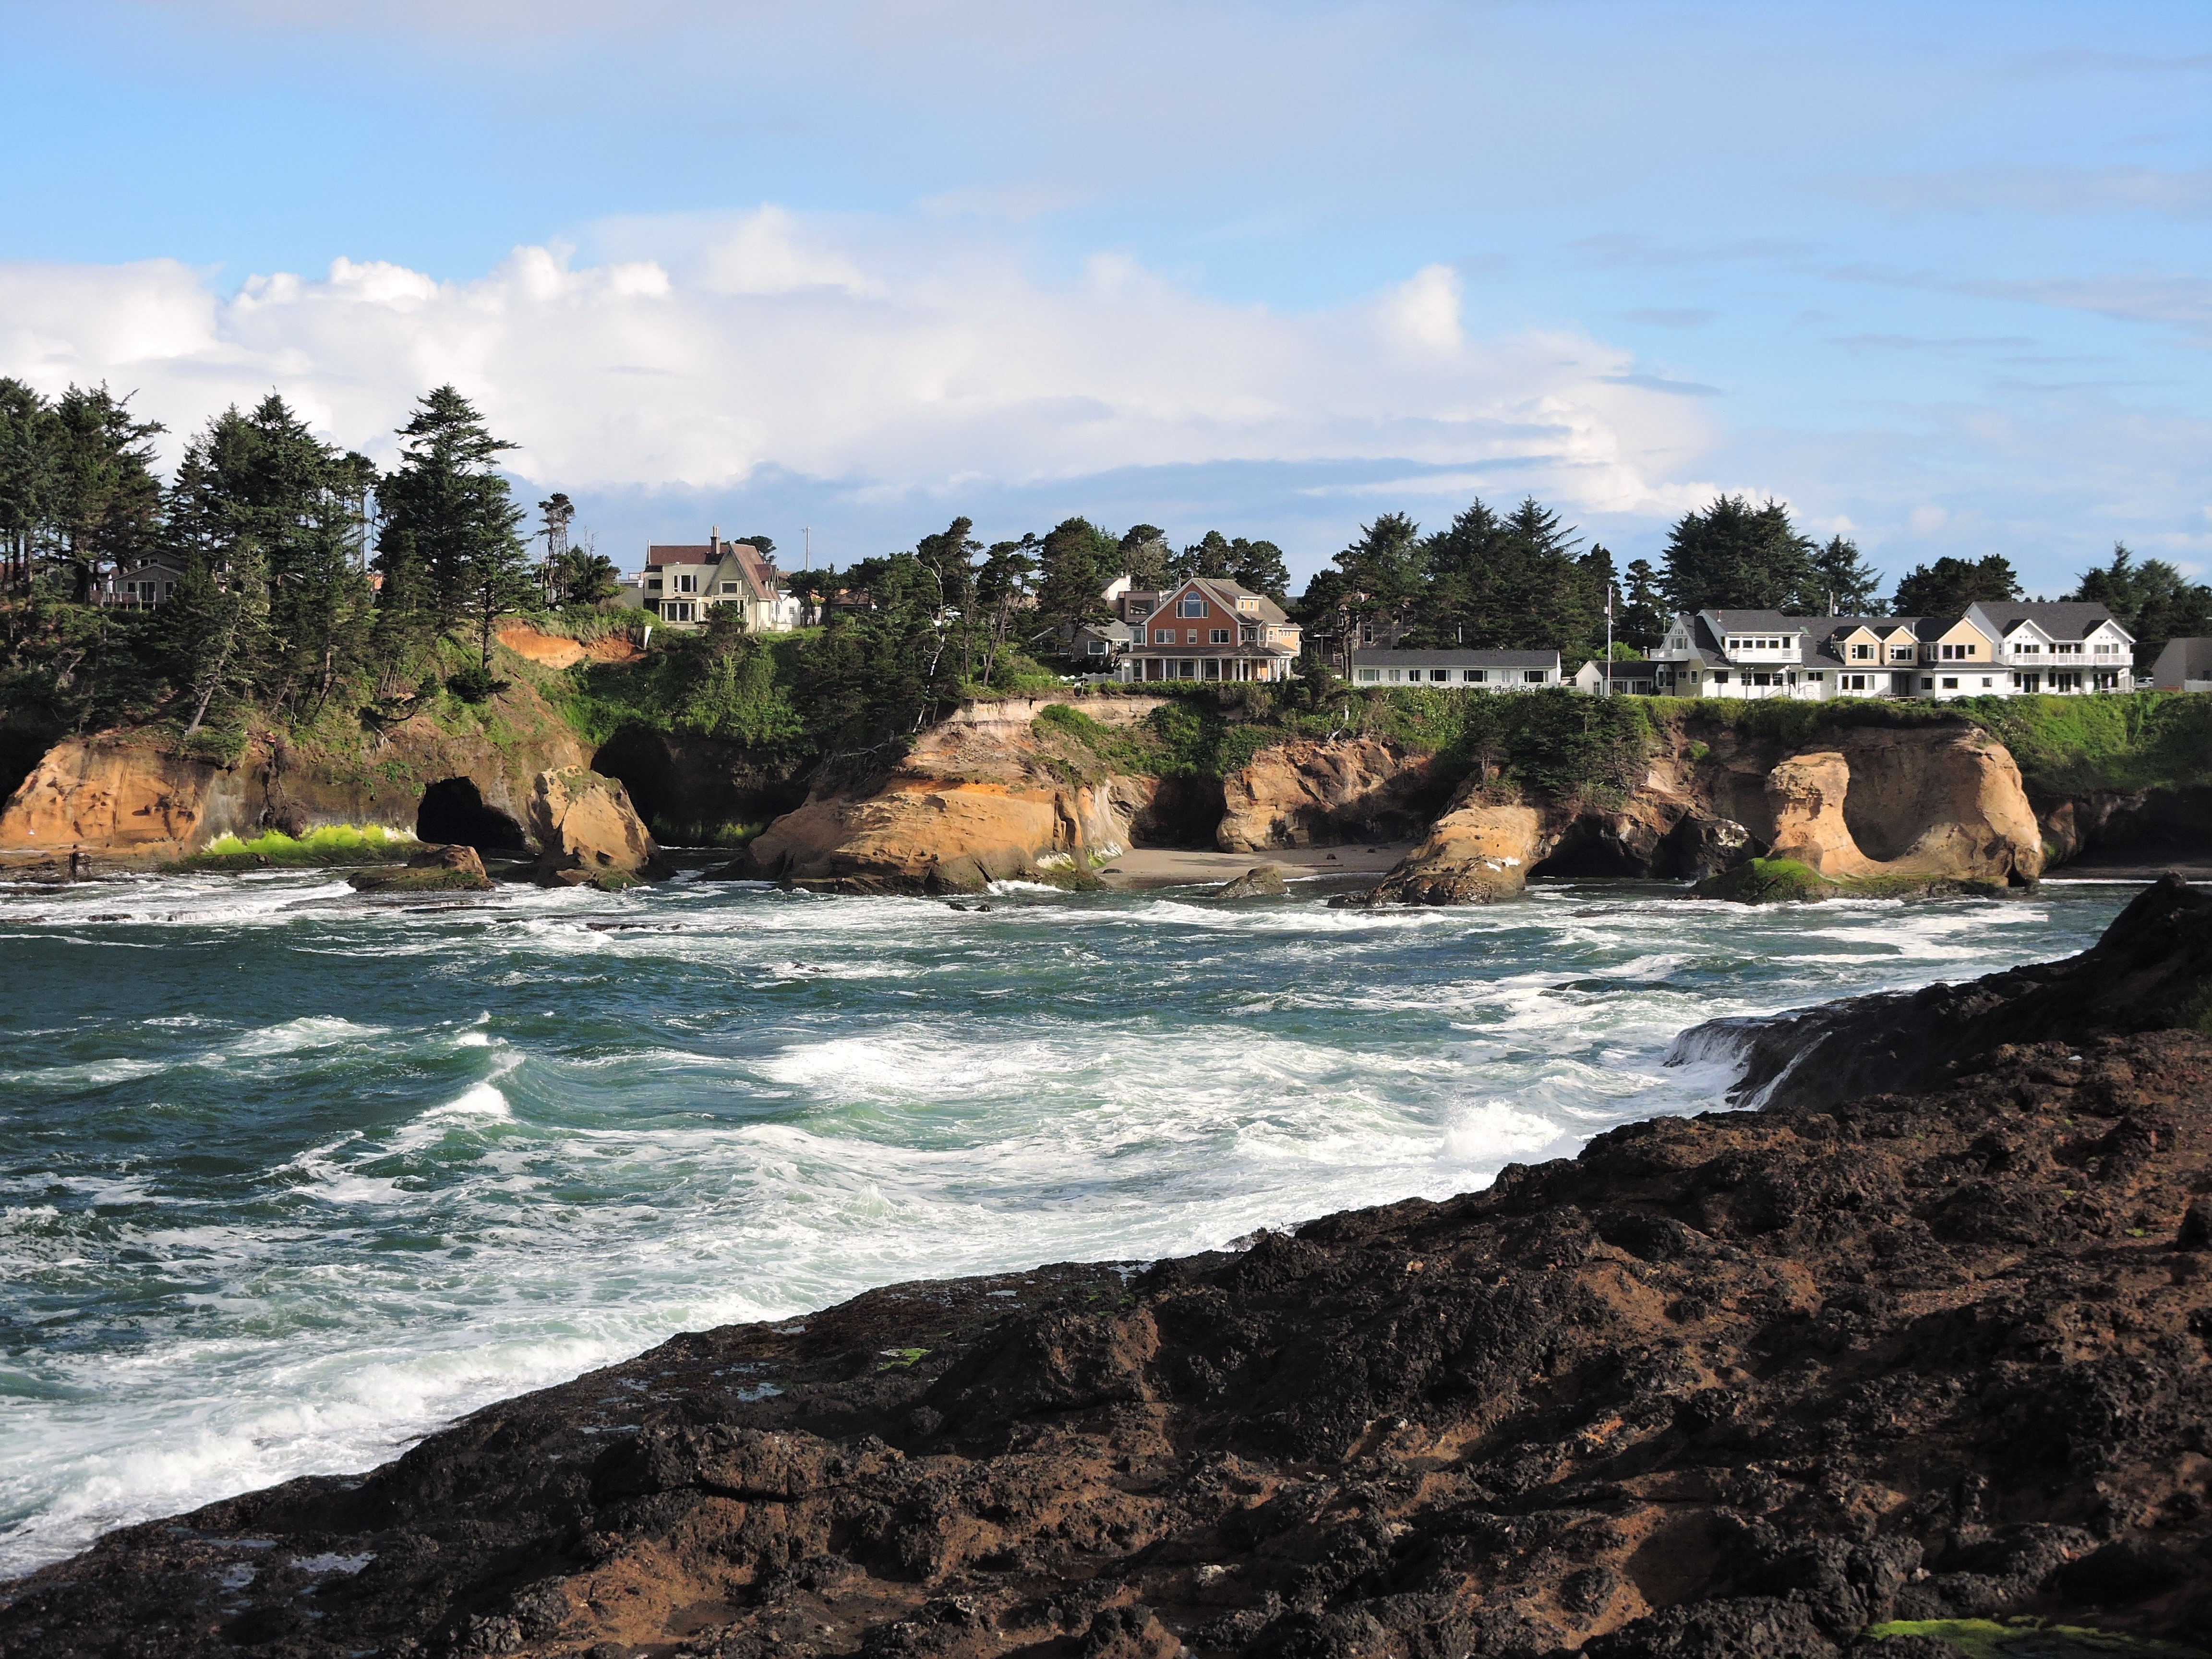
beach, landscape, sea, coast, water, rock, ocean, shore, wave, river, vacation, shoreline, cliff, cove, bay, terrain, body of water, pacific, cape, oregon, depoe, depoe bay